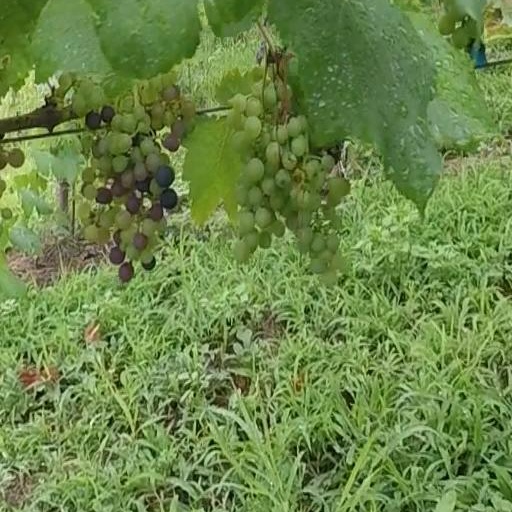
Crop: grape